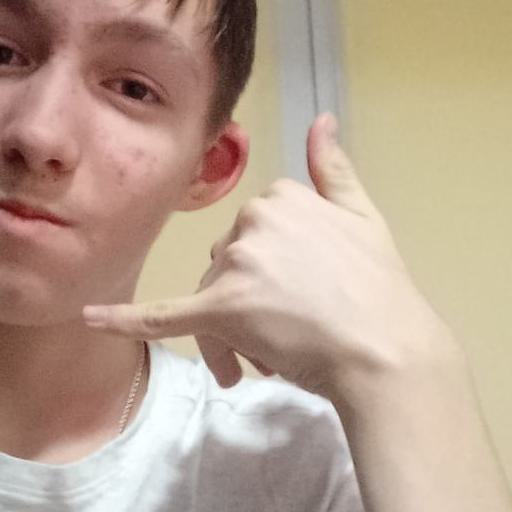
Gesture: call